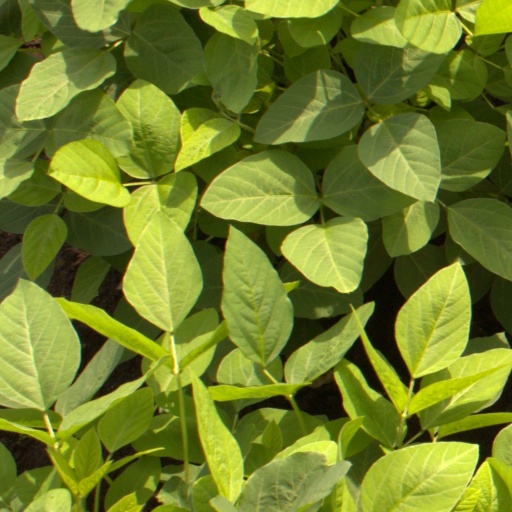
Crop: soybean